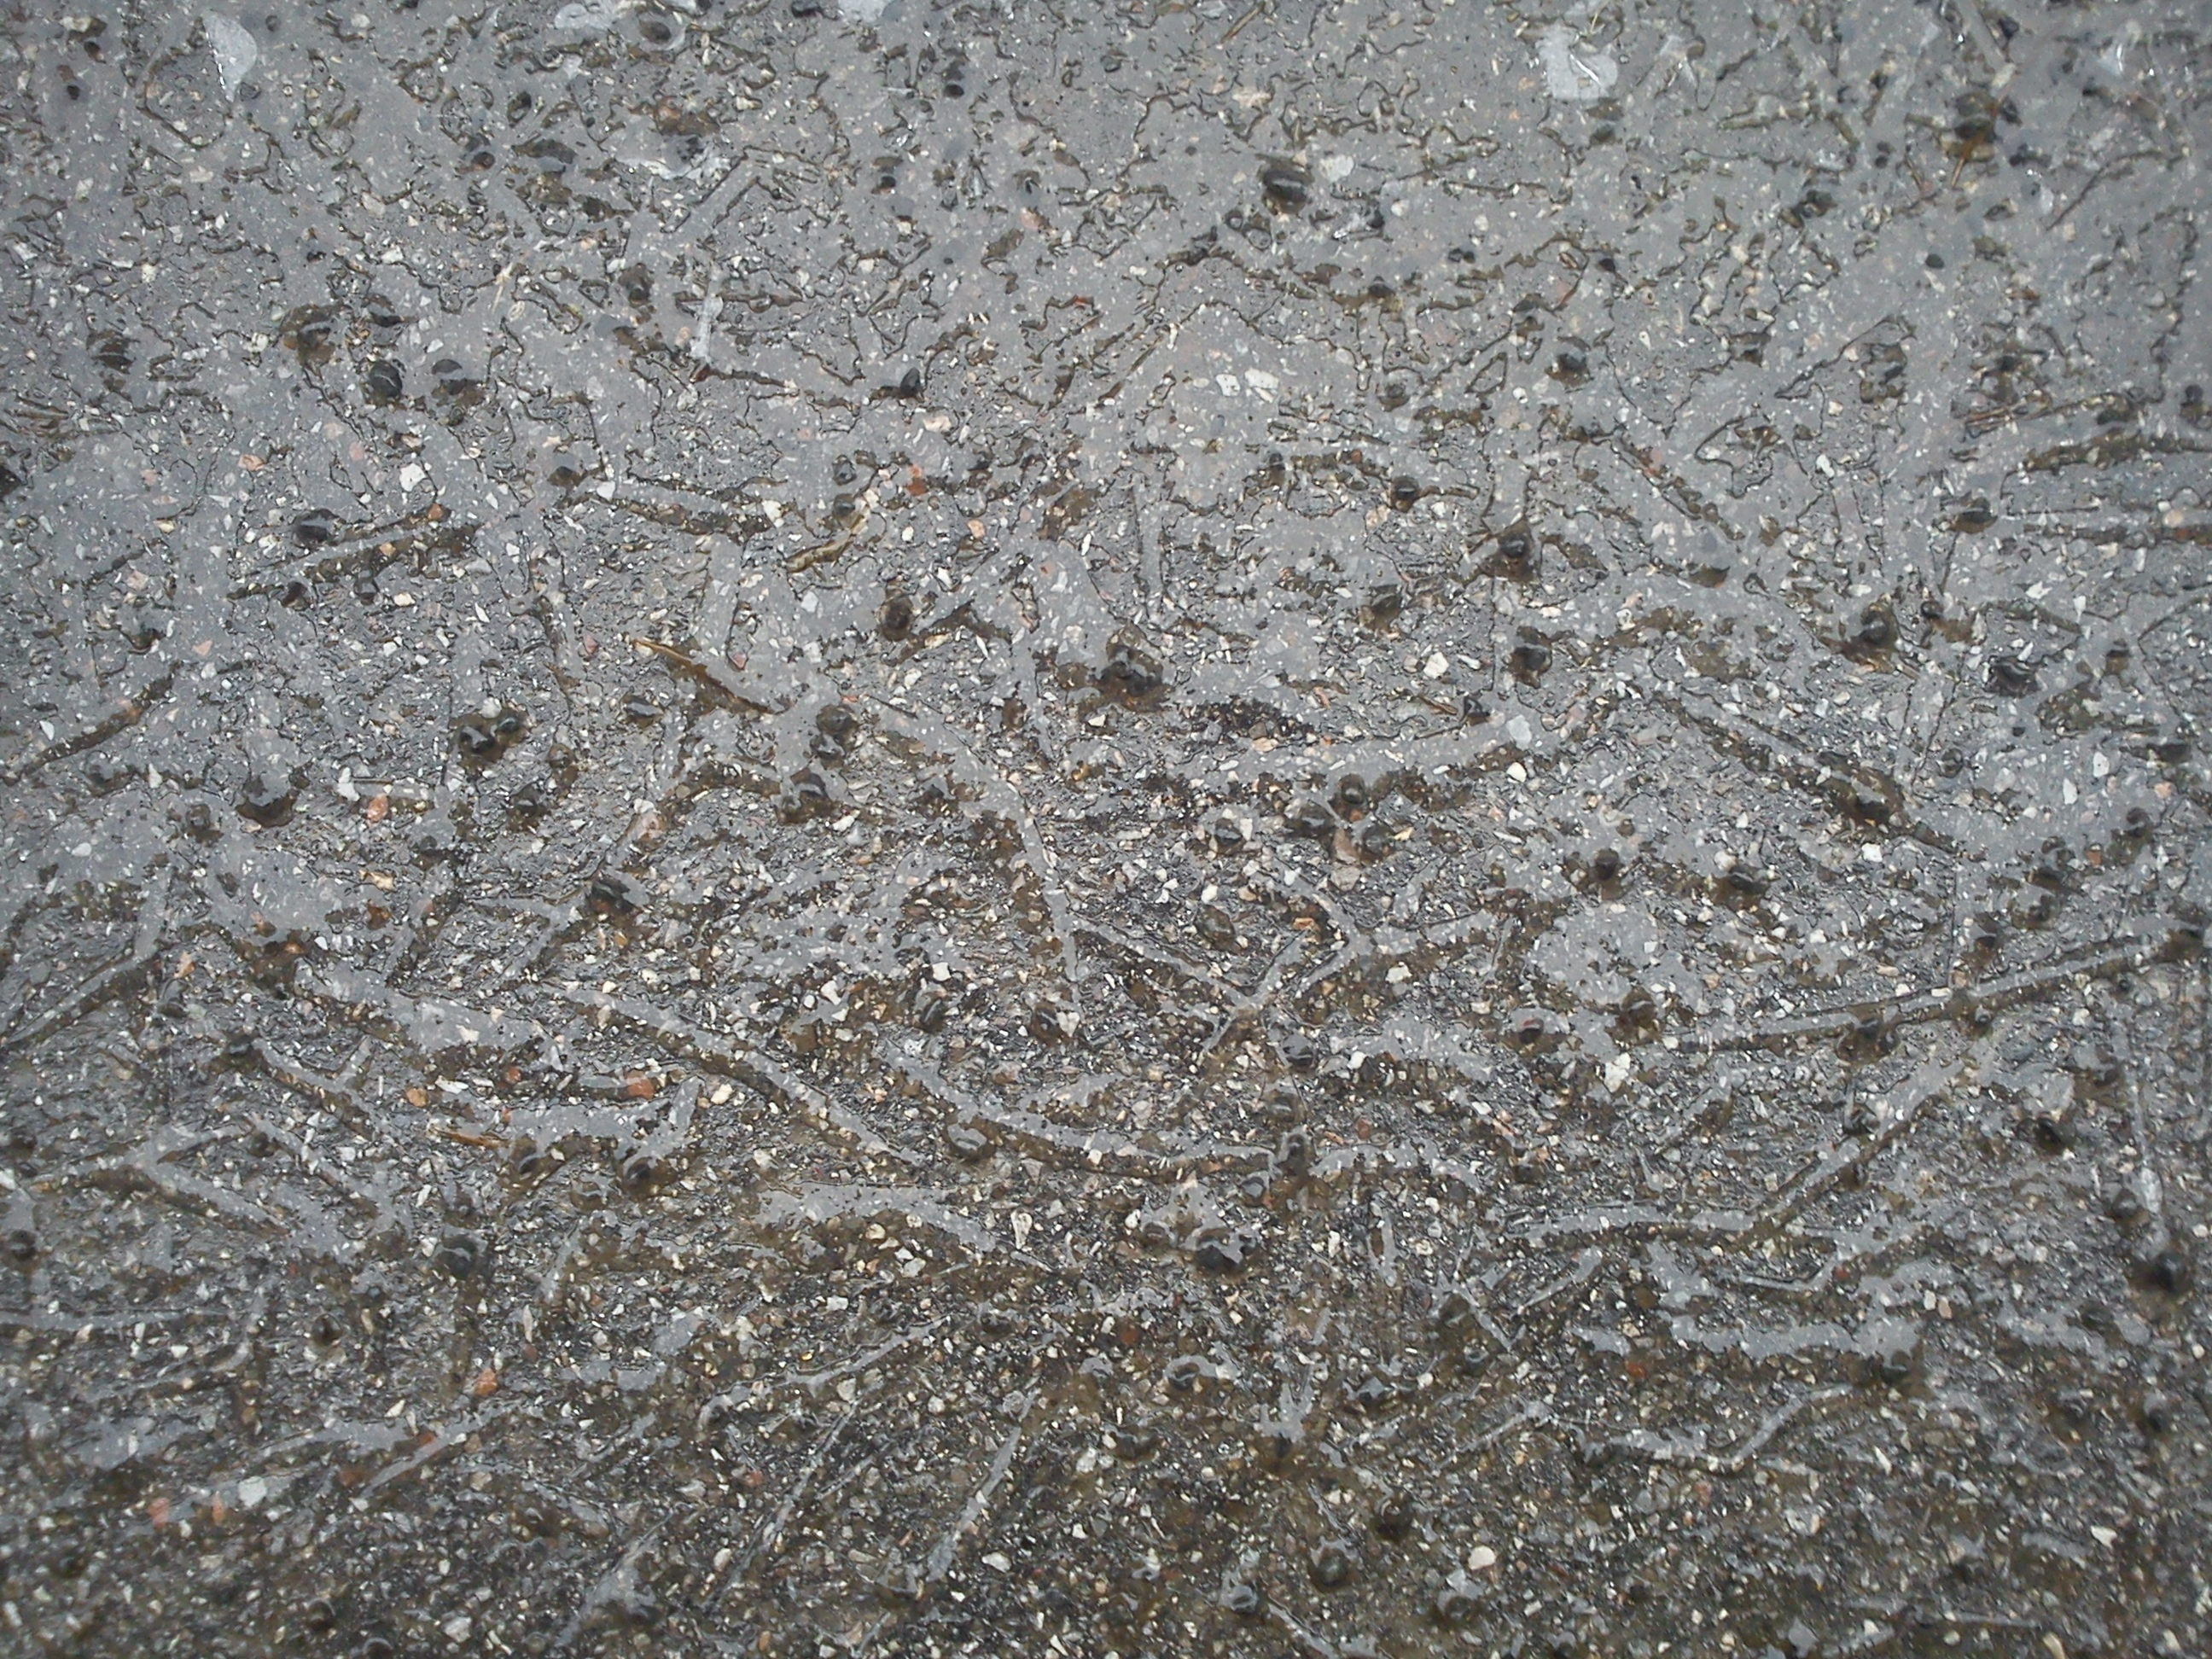
sand, rock, cold, winter, texture, floor, frost, wall, asphalt, pavement, ice, pattern, soil, frozen, material, sparkle, gravel, relief, gloss, slippery, flooring, road surface